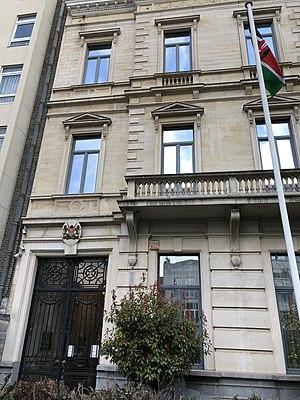
Ambassade du Kenya
Le Quartier Churchill est un quartier résidentiel de la commune bruxelloise d'Uccle, à proximité de la Forêt de Soignes. Ce quartier porte le nom de Sir Winston Churchill, homme d'État britannique.
L'avenue Winston Churchill, est une avenue de la commune bruxelloise d'Uccle, à proximité de la Forêt de Soignes.
Cette liste comprend les représentations diplomatiques du Kenya, à l'exclusion des consulats honoraires.